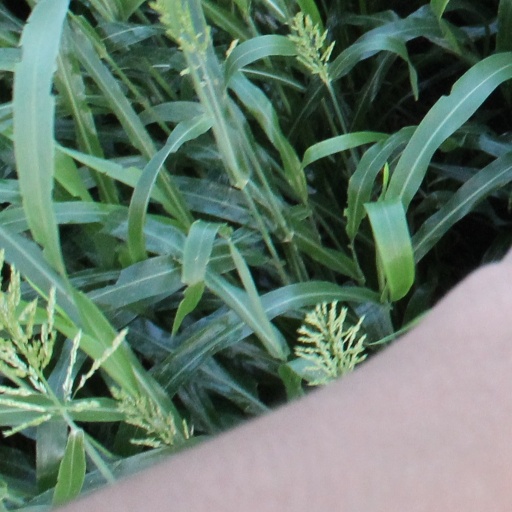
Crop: sorghum